J. Milton Dyer

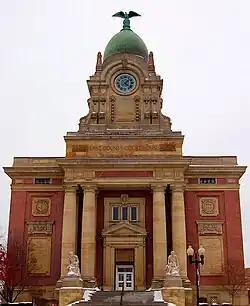
Lake County, Ohio Courthouse, Painesville, Ohio

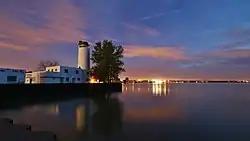
Coast guard station at Cleveland's Whiskey Island

He worked for Warner & Swasey (Ambrose Swasey and Worcester R. Warner's firm) for several years, and Frank Walker, Henry Weeks, and Reynold Hinsdale worked in his office. The "Architectural Record" published a 1906 feature that noted him as an example of professionally educated architects moving to smaller cities.